Sun Belt Express

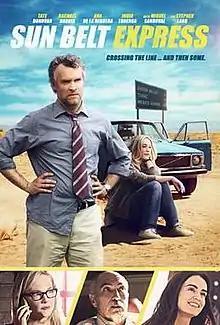
Official poster

Sun Belt Express is a 2014 American independent comedy-drama film, written by Evan Buxbaum, Chance Mullen, and Gregorio Castro, and directed by Evan Buxbaum. Starring Tate Donovan, Rachael Harris, Ana de la Reguera, India Ennenga, Miguel Sandoval, and Stephen Lang, the project had its world premiere on June 11, 2014, at the Champs-Elysees Film Festival.